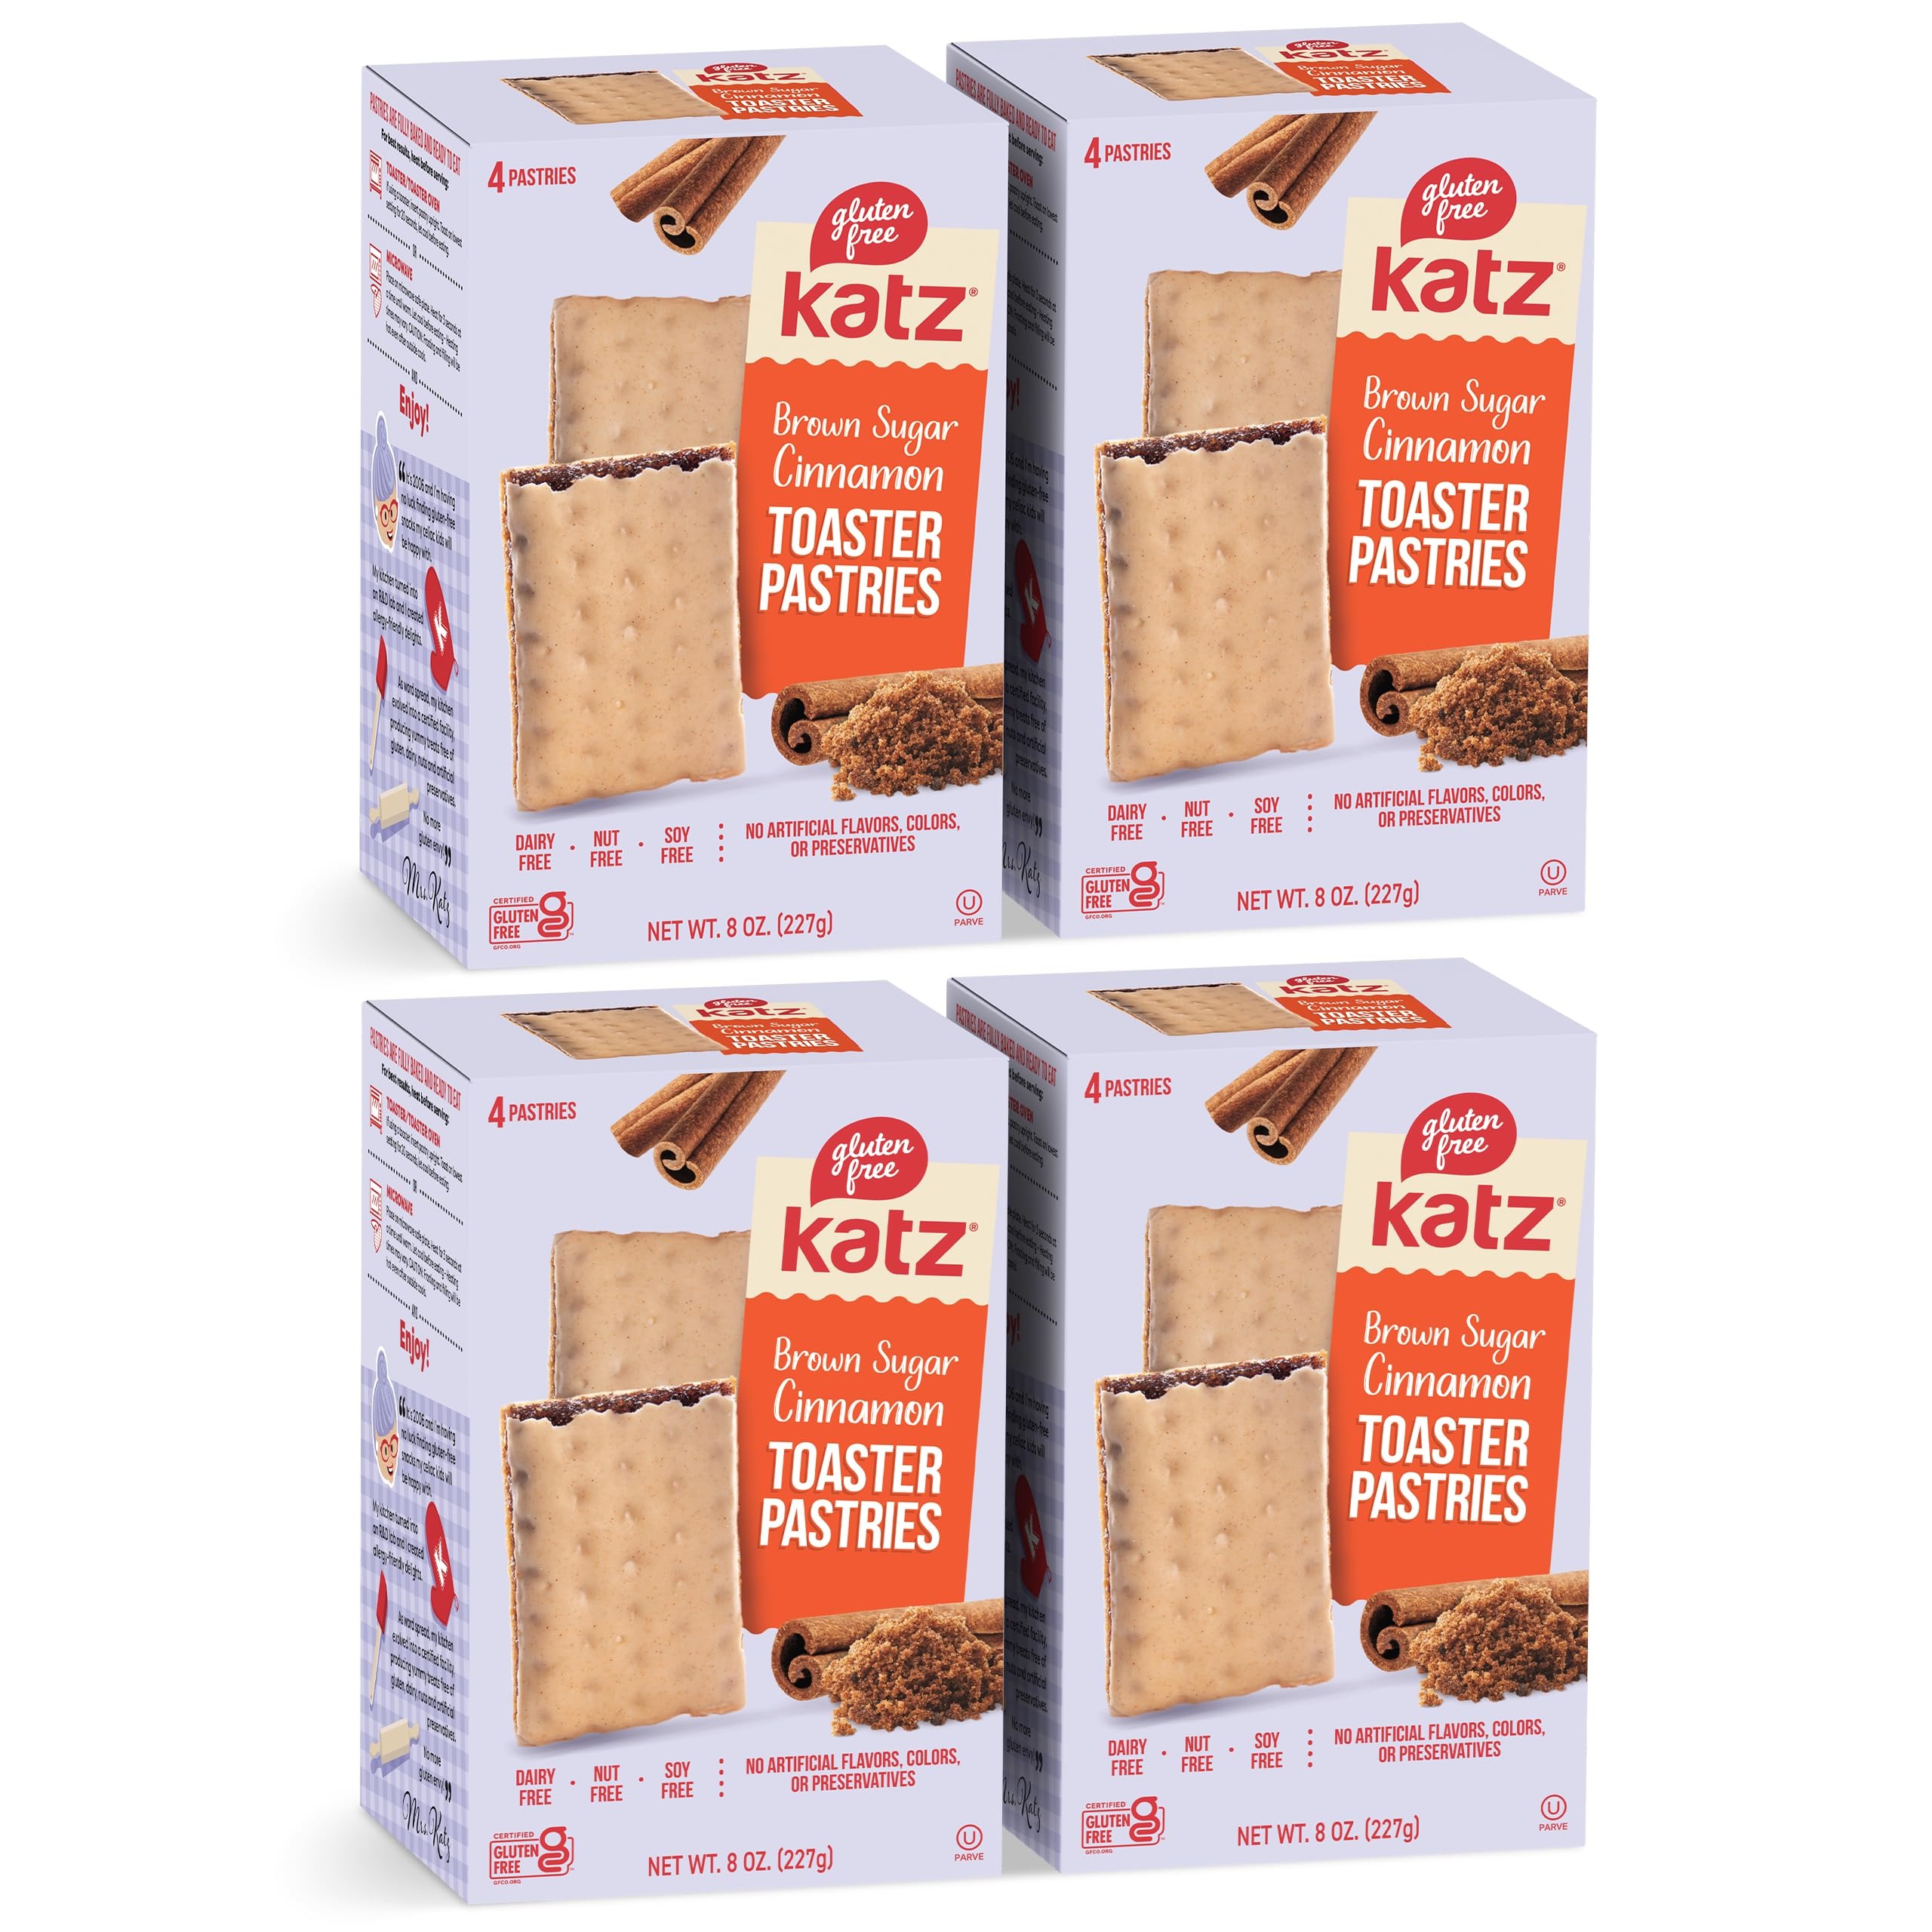
Item Name: Katz Gluten Free Toaster Pastries. Cinnamon. Gluten Free. Dairy Free, Nut Free, Peanut Free, Soy Free. Kosher Snacks. 8 OZ (Pack Of 4)
Bullet Point 1: Healthy Breakfast On The Go: A Katz gluten free toaster pastry is a great alternative to a regular breakfast bar when you need something quick and easy to start your day. Made with a soft, flaky pastry crust and stuffed with a sweet cinnamon filling that hits the spot. These pastries are free from dairy, peanuts, soy, and tree nuts, making them an ideal choice for those with food allergies or dietary restrictions. Try a box of cinnamon breakfast toaster pastries today!
Bullet Point 2: Ready To Eat Anytime Snack: These tasty snacks are made with fresh cinnamon and no artificial flavors or colors. Enjoy these toaster pastries straight out of the box or toasted for a warm treat. They are great after school snacks for kids, healthy office snacks or college snacks for those late-night study sessions. Try a box of Mrs. Katz's gluten-free toaster pastries today!
Bullet Point 3: Meet Our Founder: In 2006, with two gluten intolerant children, Mrs. F. Katz was dissatisfied with the lacklustre gluten-free products available in stores. Her children wanted the snacks others were eating, but she needed to be sure they were gluten free, so she began experimenting at home with unique ingredients and baked tasty snacks for her family and friends. Today, the company has grown from a one-woman kitchen bakery to a full, state-of-the-art facility. Gluten free and full of taste!
Bullet Point 4: Allergy Aware Ingredients: Mrs. Katz knew that Katz gluten free products needed to address more than just gluten allergies. At the time, allergies to tree nuts and peanuts were on the rise and finding nut free kid snacks was also not easy. To help as many people as possible dealing with food allergies, Mrs. Katz committed to manufacturing in the United States in her own Certified Gluten, Dairy and Nut-Free (Tree Nuts & Peanuts) Facility. Try our bakery fresh pastries today!
Bullet Point 5: Easy To Prepare: Katz Gluten-Free Toaster Pastries are the perfect treat to satisfy your cravings at any time of the day! Freshly baked and shelf-stable, these pastries are ready to enjoy straight out of the package. However, for an extra touch of warmth and to further enhance the flavors, we recommend using a toaster oven. When using a toaster oven, simply lay the toaster pastry flat with the frosting side facing up and set your toaster oven to the lowest setting and let it work its magic!
Value: 32.0
Unit: Ounce

Price: 4.94